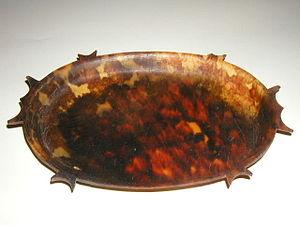
Un toluk désigne un plat ovoïde d'environ 20 cm de diamtère fabriqué par les habitants de Palaos et utilisé comme monnaie et cadeau de prestige par les femmes de cette île. Il est fabriqué dans une écaille de tortue imbriquée. C'est une œuvre représentative de l'art micronésien
La Tortue imbriquée, unique représentant du genre Eretmochelys, est une espèce de tortue de la famille des Cheloniidae. En français elle est appelée aussi Tortue à écailles ou Tortue à bec de faucon.